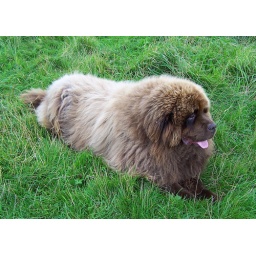
Happy to be back in the green green grass of home in How Tun Woods this morning.